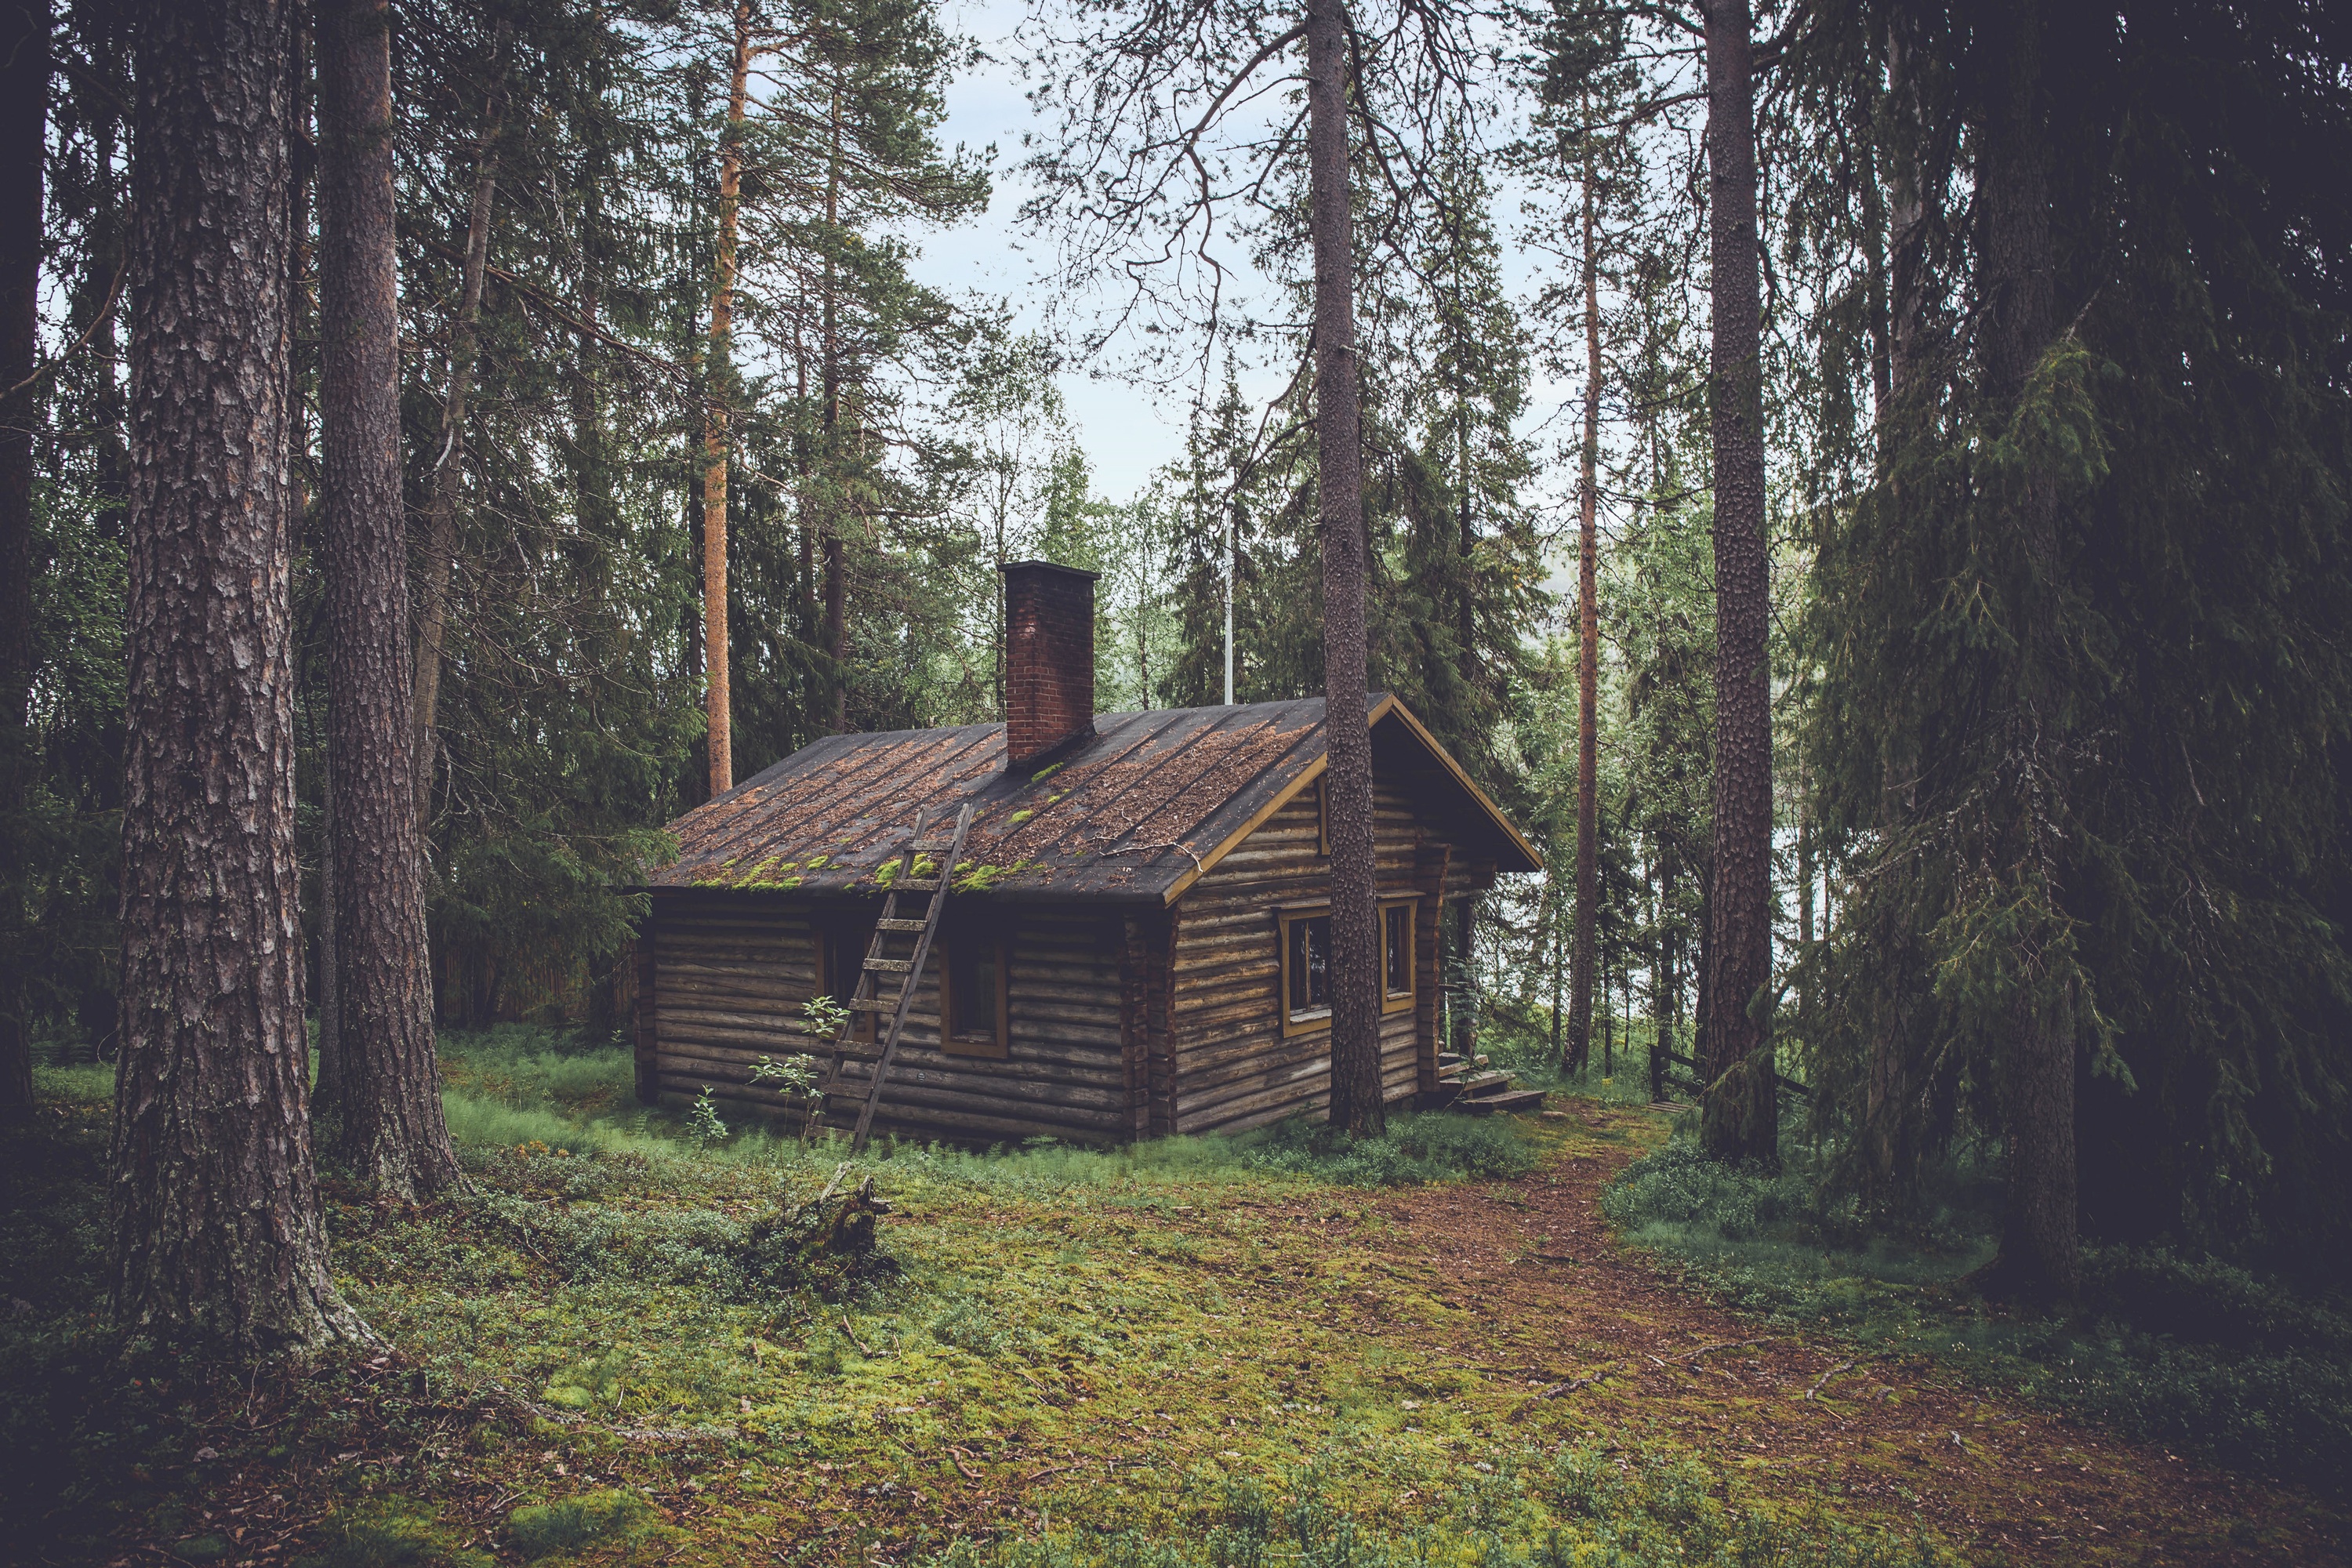
tree, nature, forest, wilderness, house, building, hut, shack, jungle, cottage, trees, woods, woodland, log cabin, habitat, rural area, natural environment